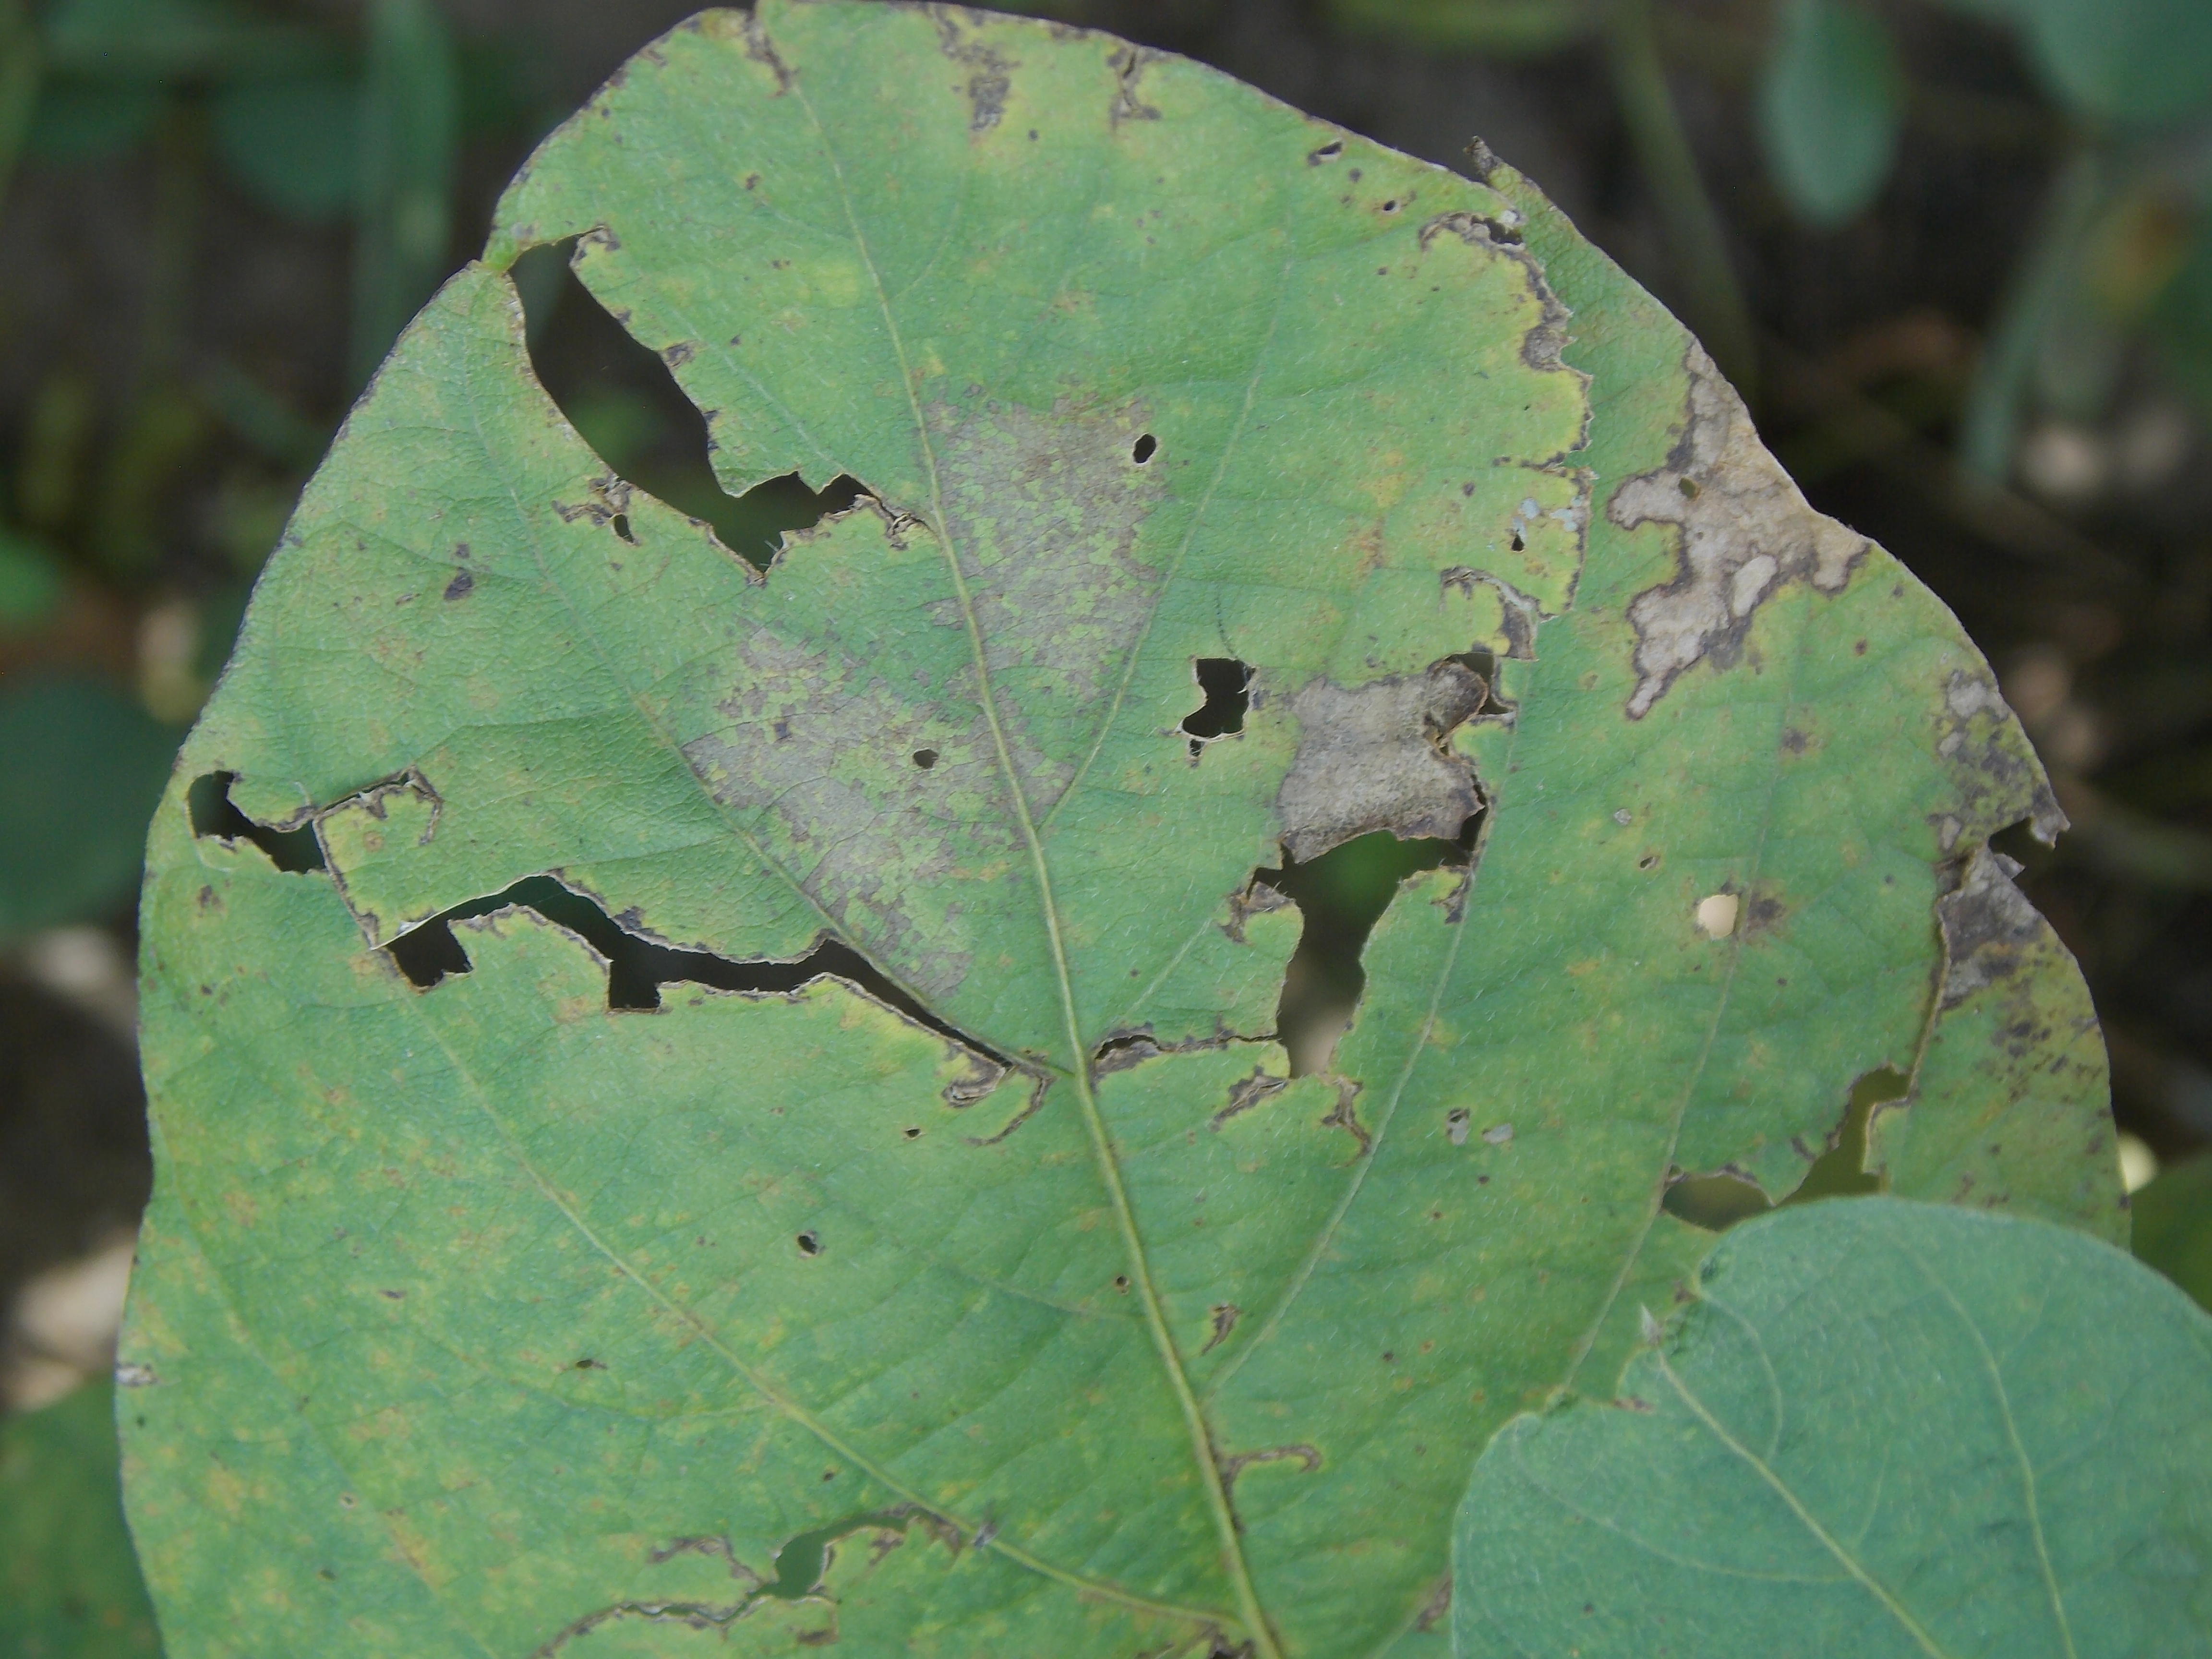
Label: Disease